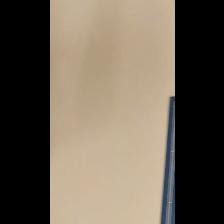
Label: NonHuman